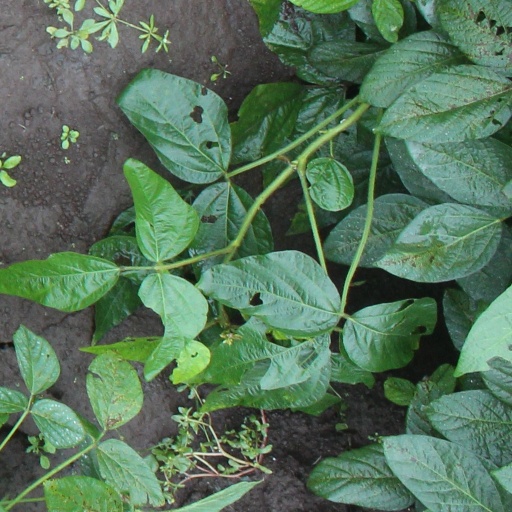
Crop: soybean